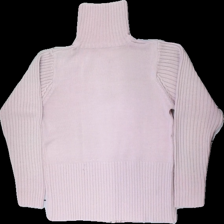
View: back
Type: Cardigan
Category: Ladies
Brand: Missing
Colors: Pink
Material: 100% acrylic
Cut: Regular
Season: All
Stains: Minor
Price range: <50
Recommended usage: Recycle